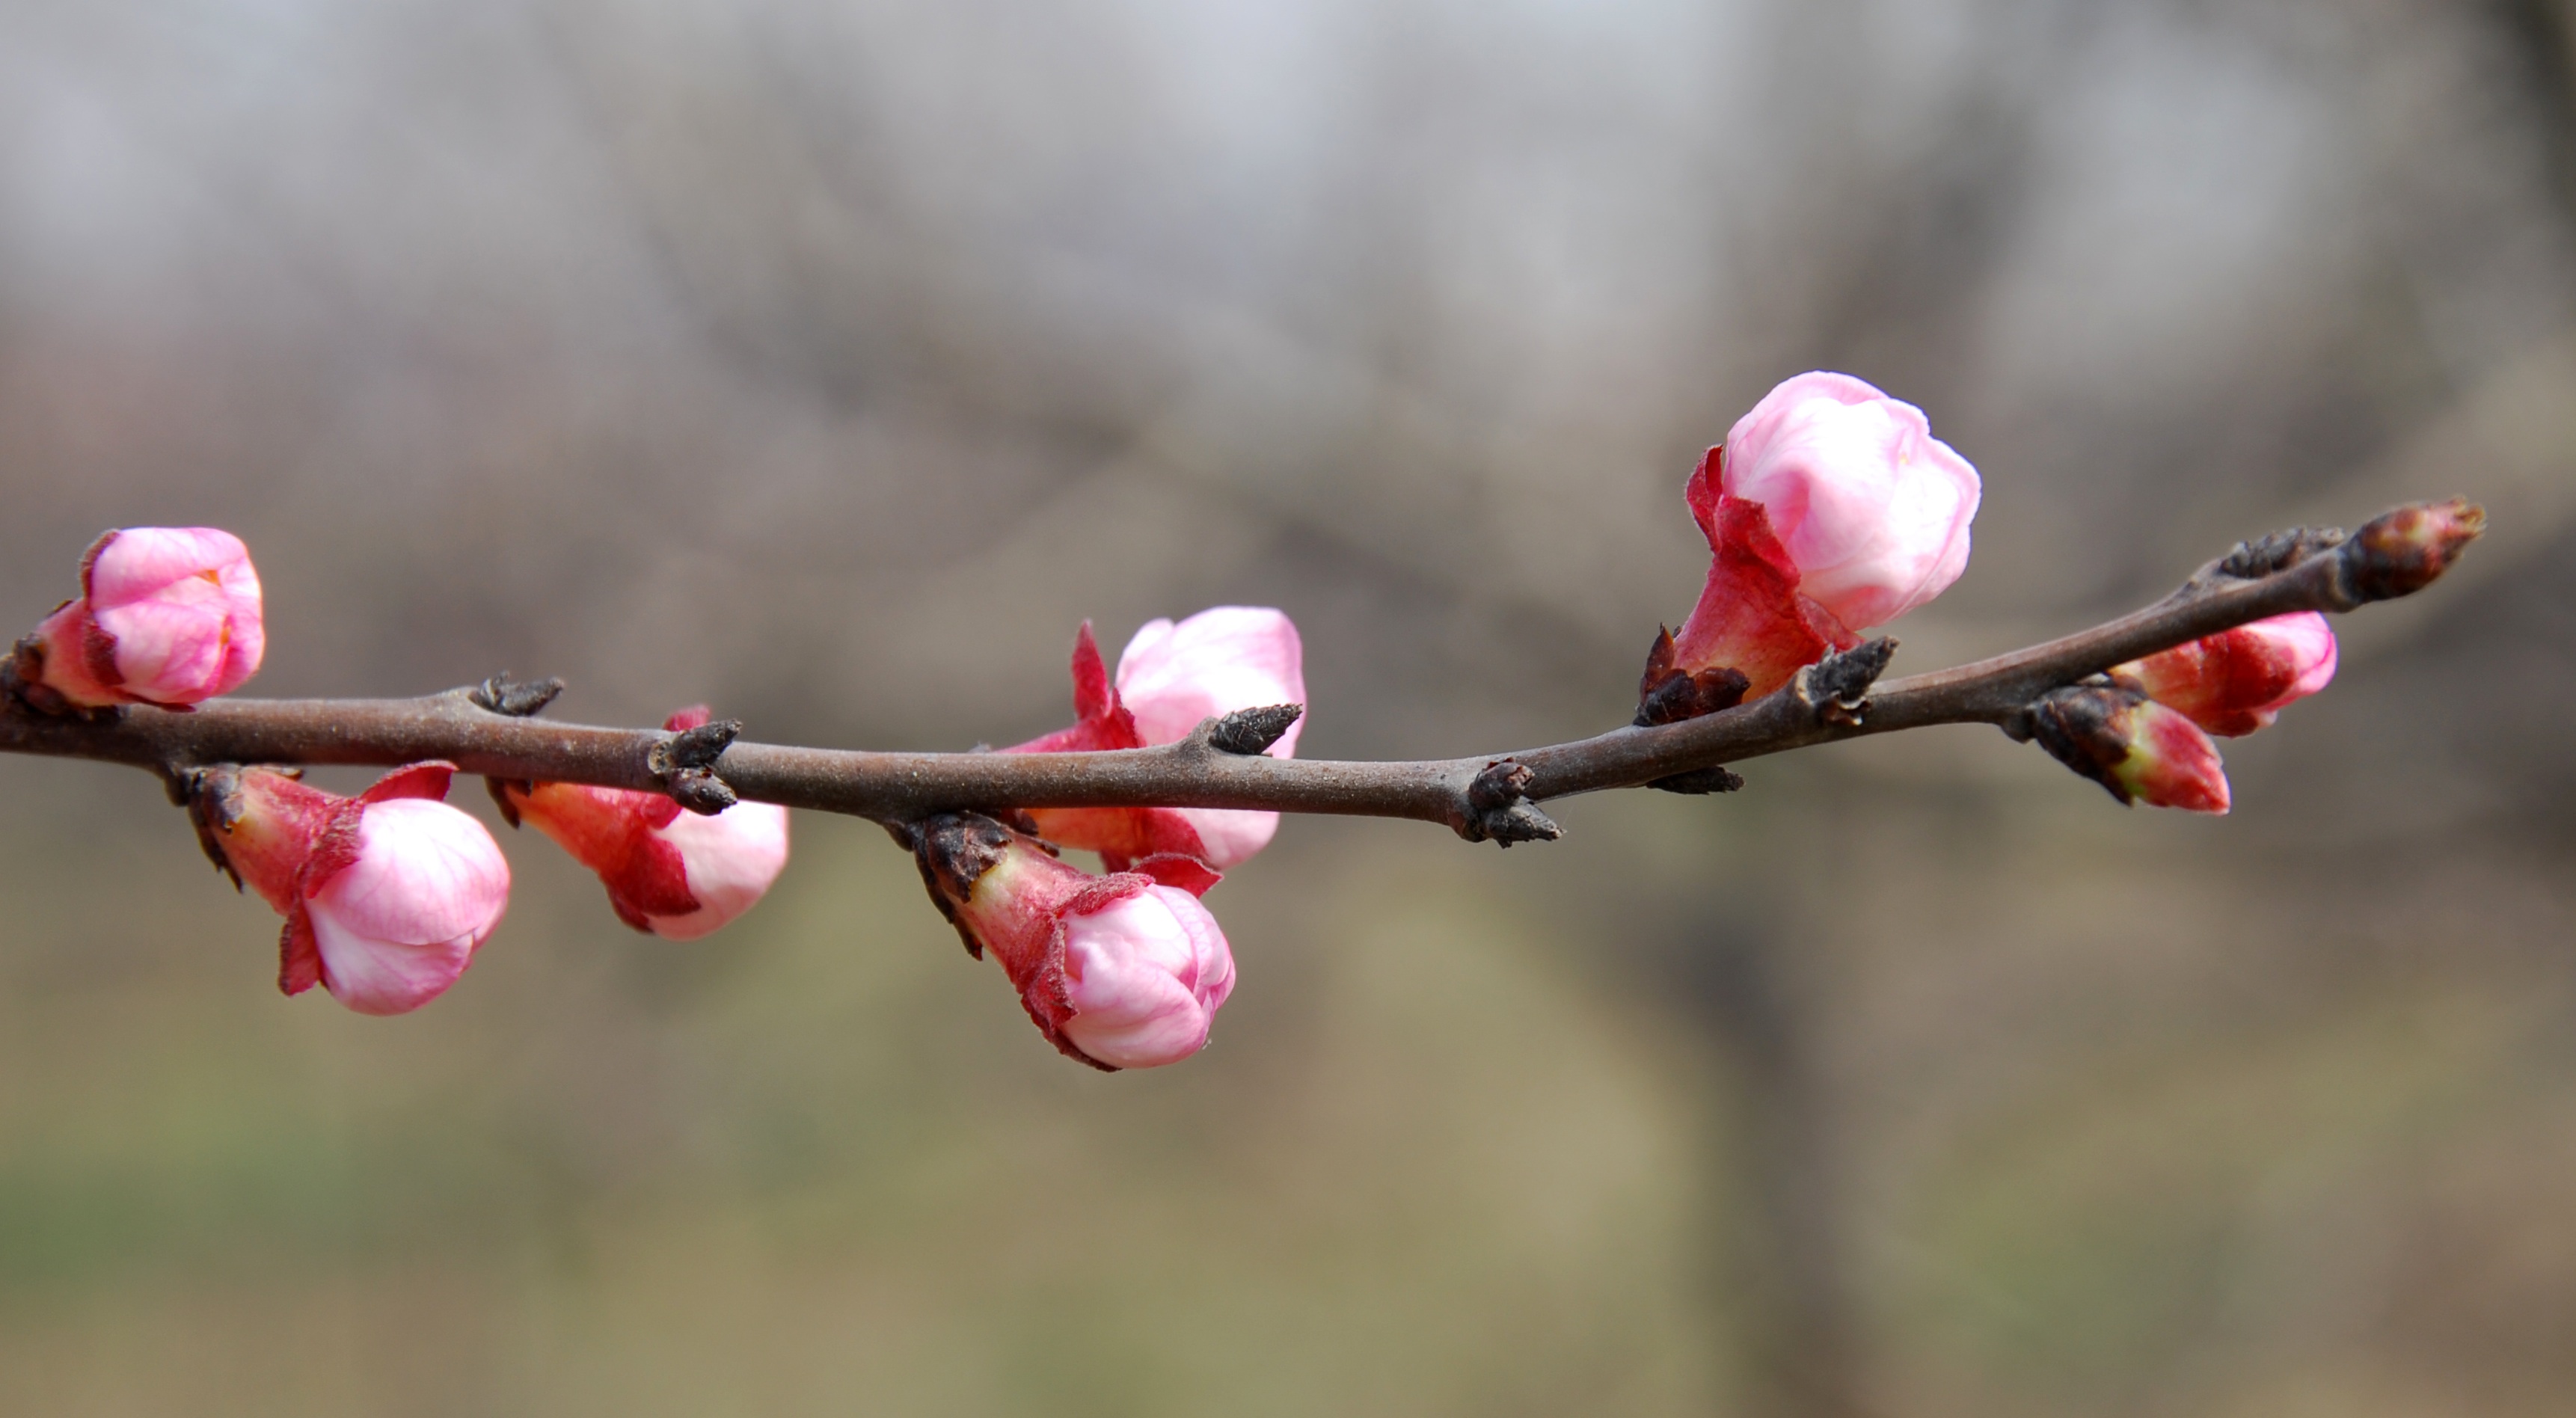
nature, branch, blossom, plant, fruit, leaf, flower, food, spring, red, produce, flora, twig, close up, shrub, bud, rose hip, macro photography, flowering plant, plant stem, land plant